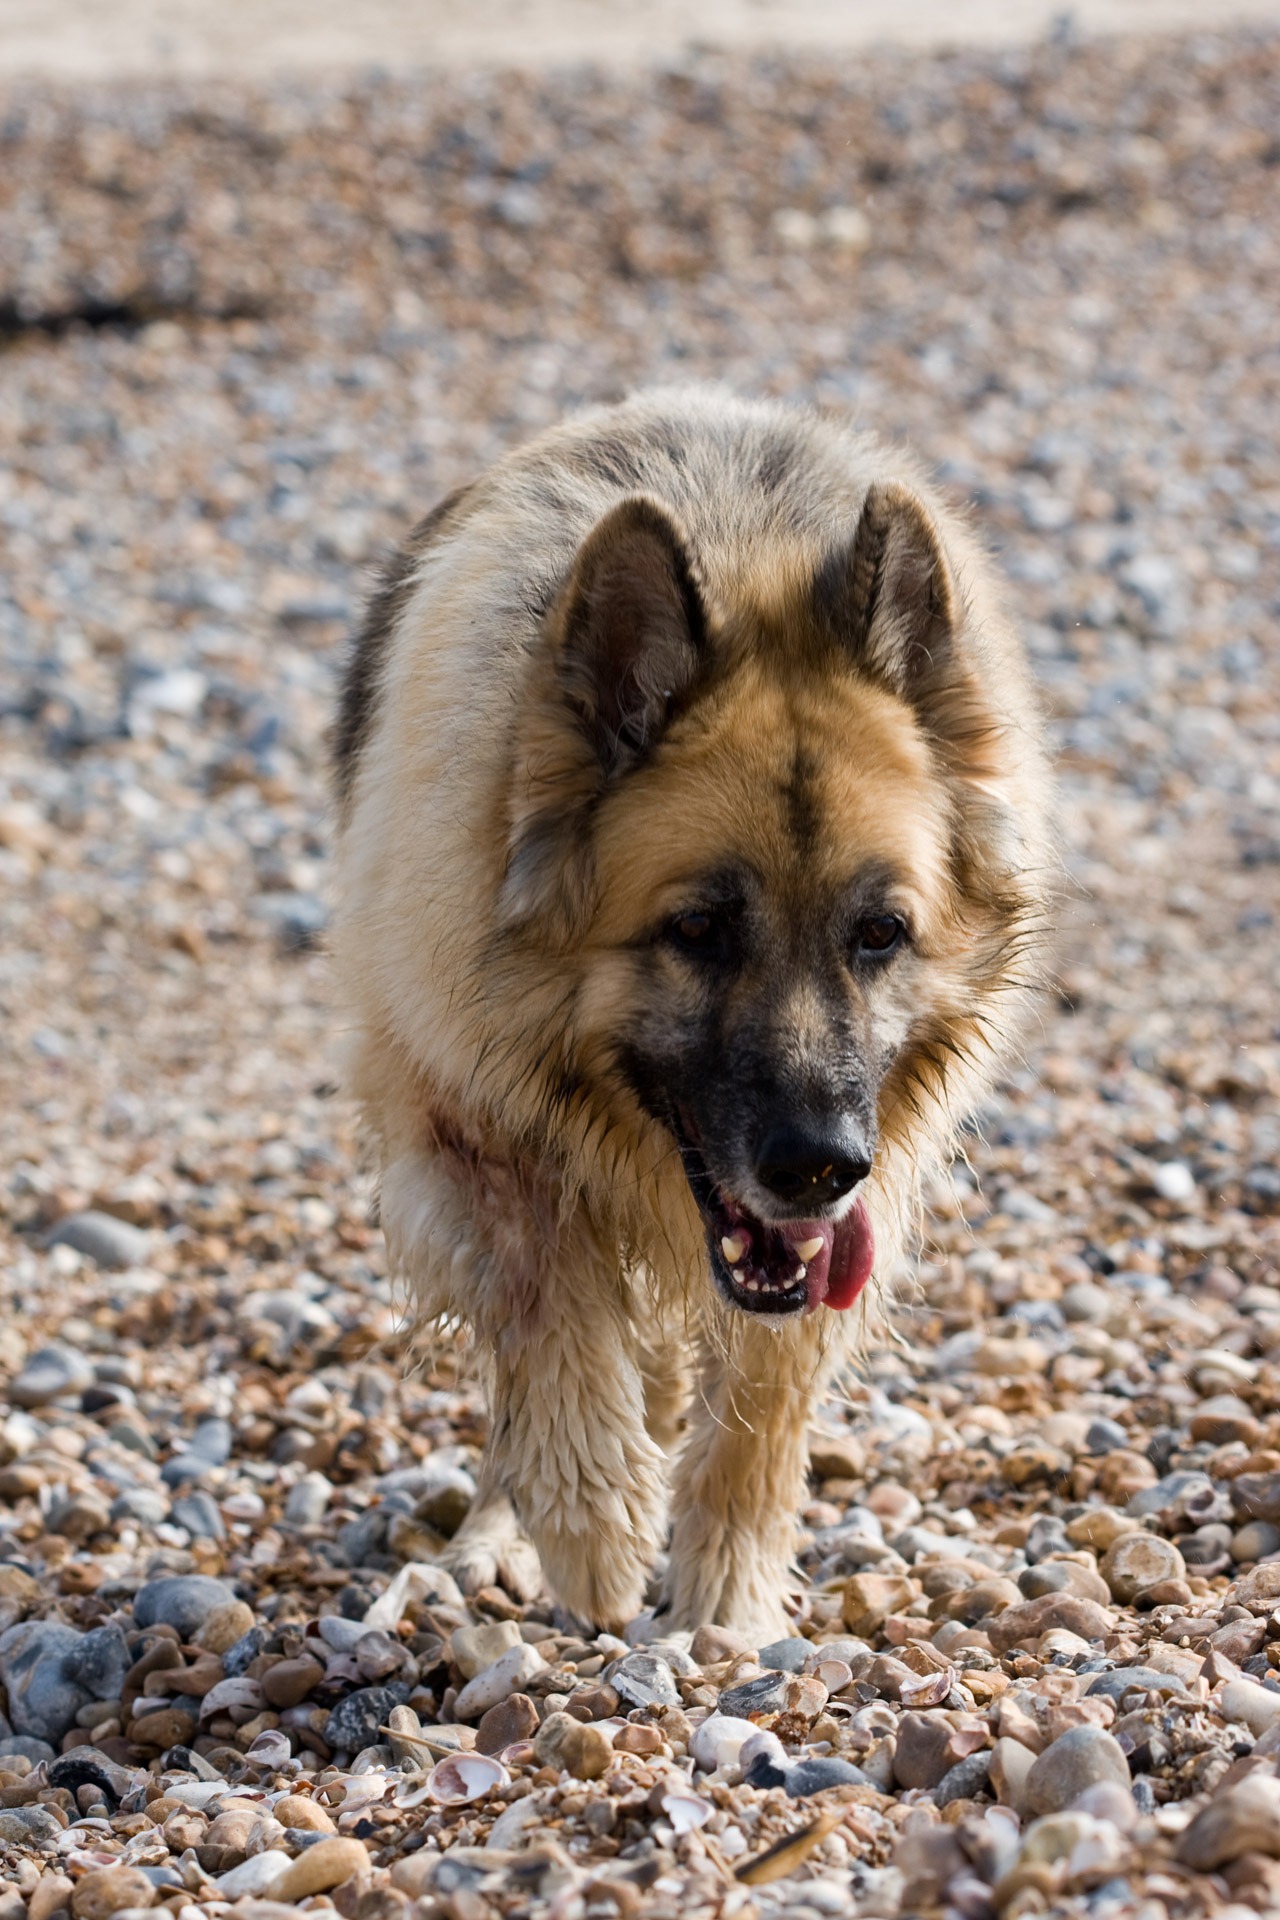
puppy, dog, animal, canine, photo, wildlife, pet, mammal, fauna, german shepherd, close up, vertebrate, beautiful, image, dog breed, breed, alsatian, street dog, dog like mammal, saarloos wolfdog, wolfdog, carnivoran, dog breed group, greenland dog, dog crossbreeds, eurasier, tervuren